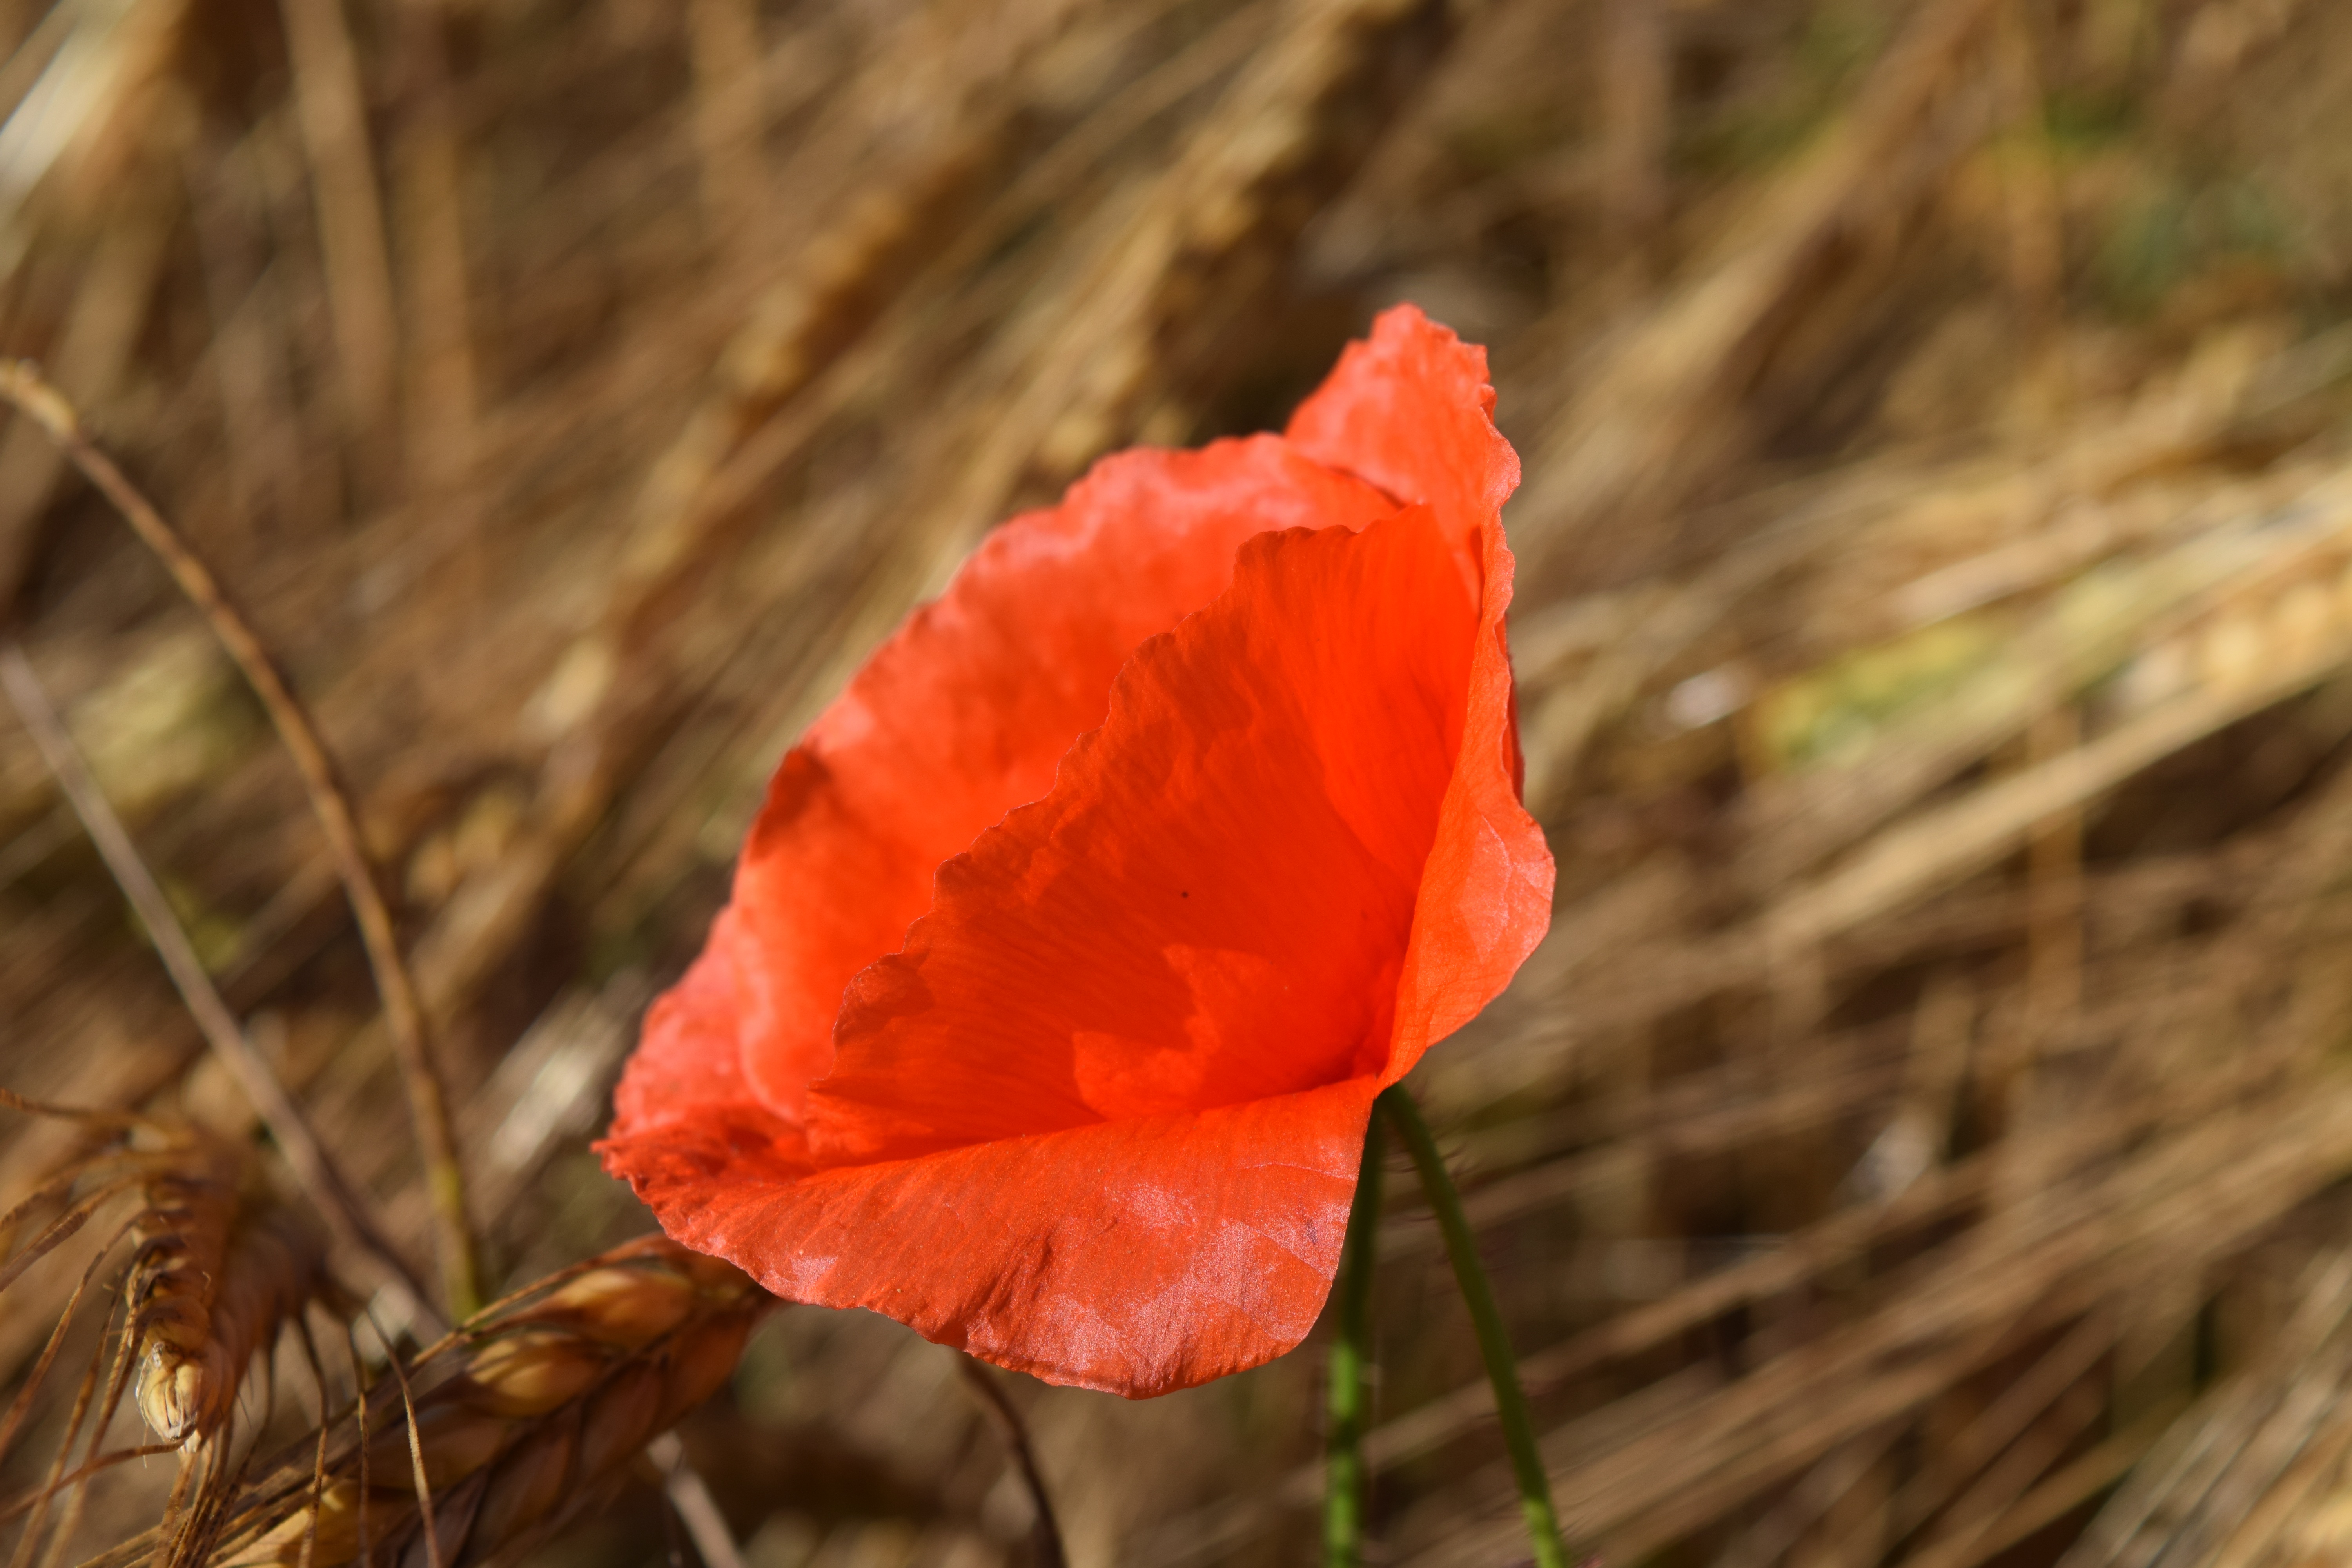
nature, blossom, plant, leaf, flower, petal, bloom, summer, red, autumn, botany, close, flora, wildflower, close up, poppy flower, cornfield, poppy, coquelicot, macro photography, flowering plant, barley field, grass family, plant stem, land plant, poppy family